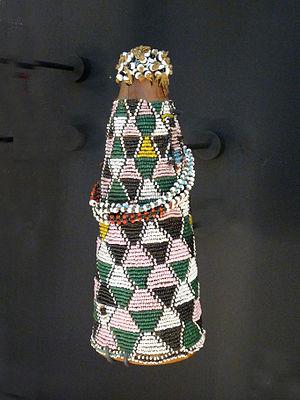
Poupée de fécondité Sotho, bois et perles, Lesotho. Musée du quai Branly.
La culture lésothienne est définie les pratiques culturelles observables des 2 000 000 d'habitants du Lesotho.